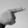
ASL letter: G